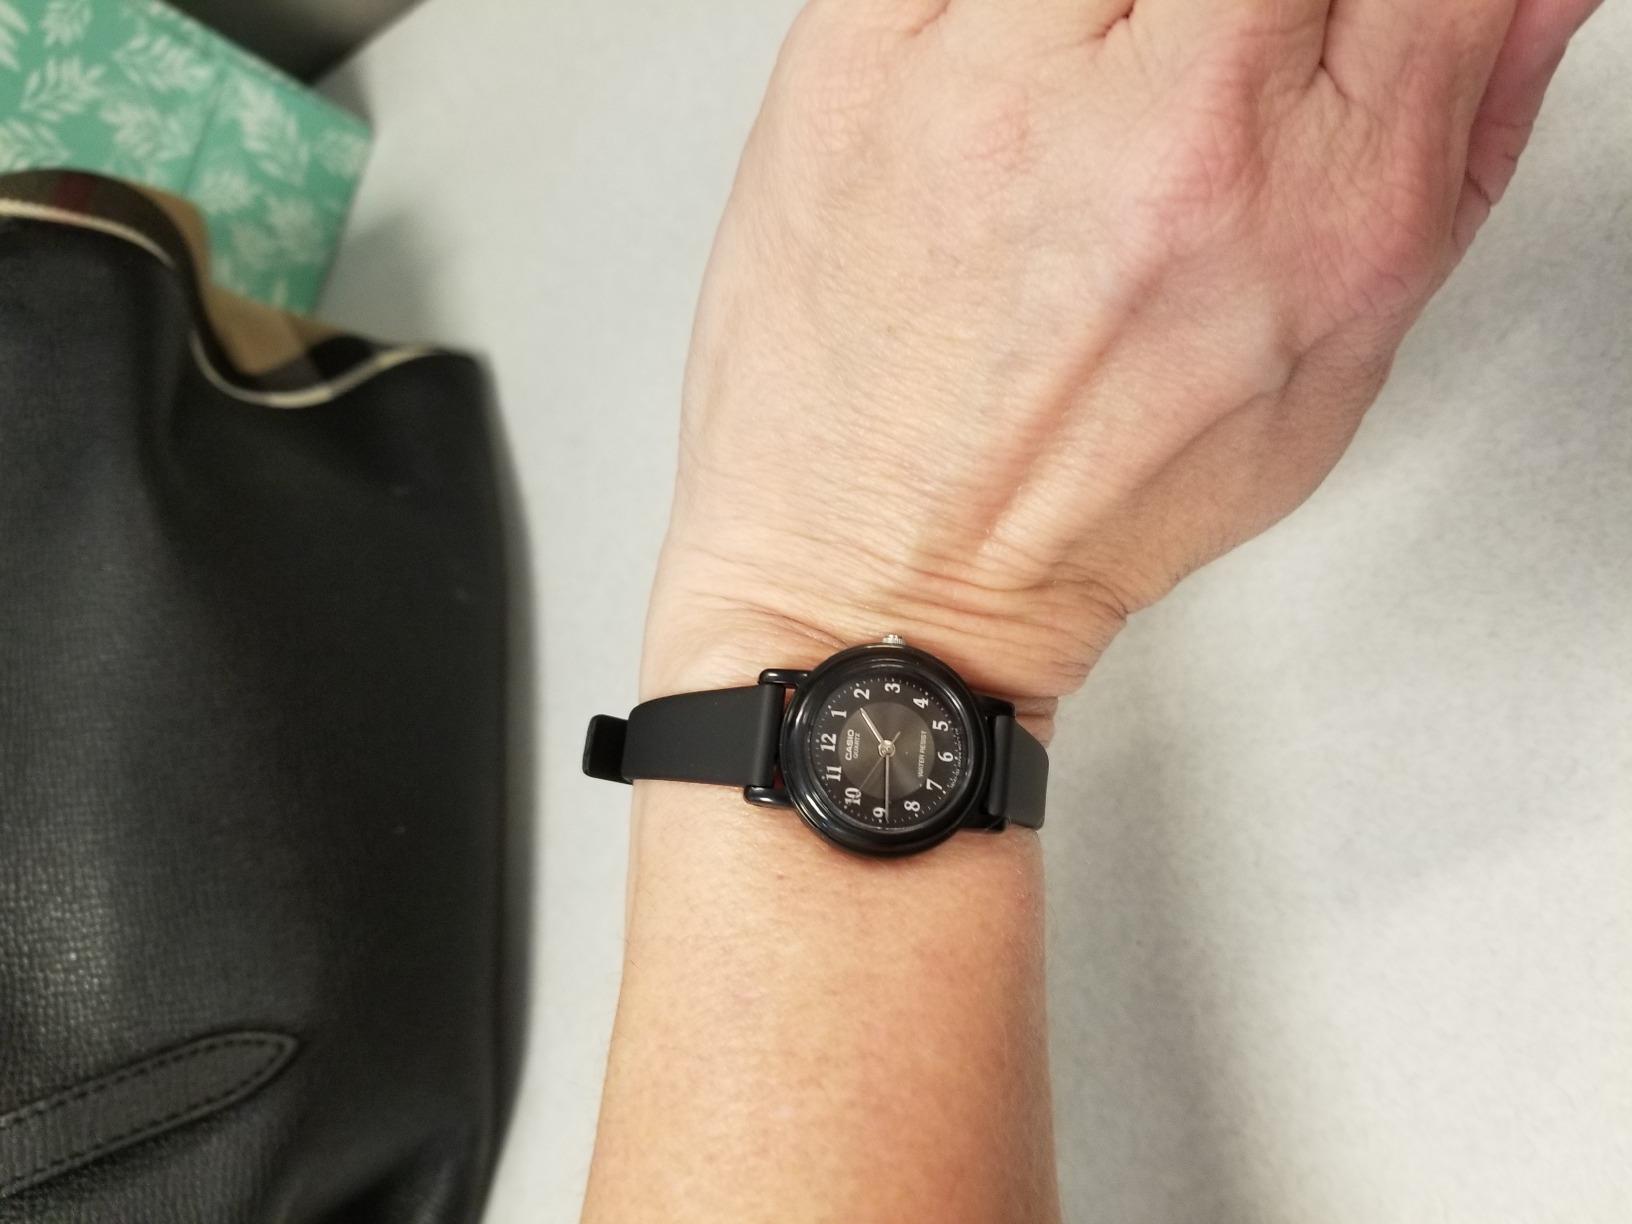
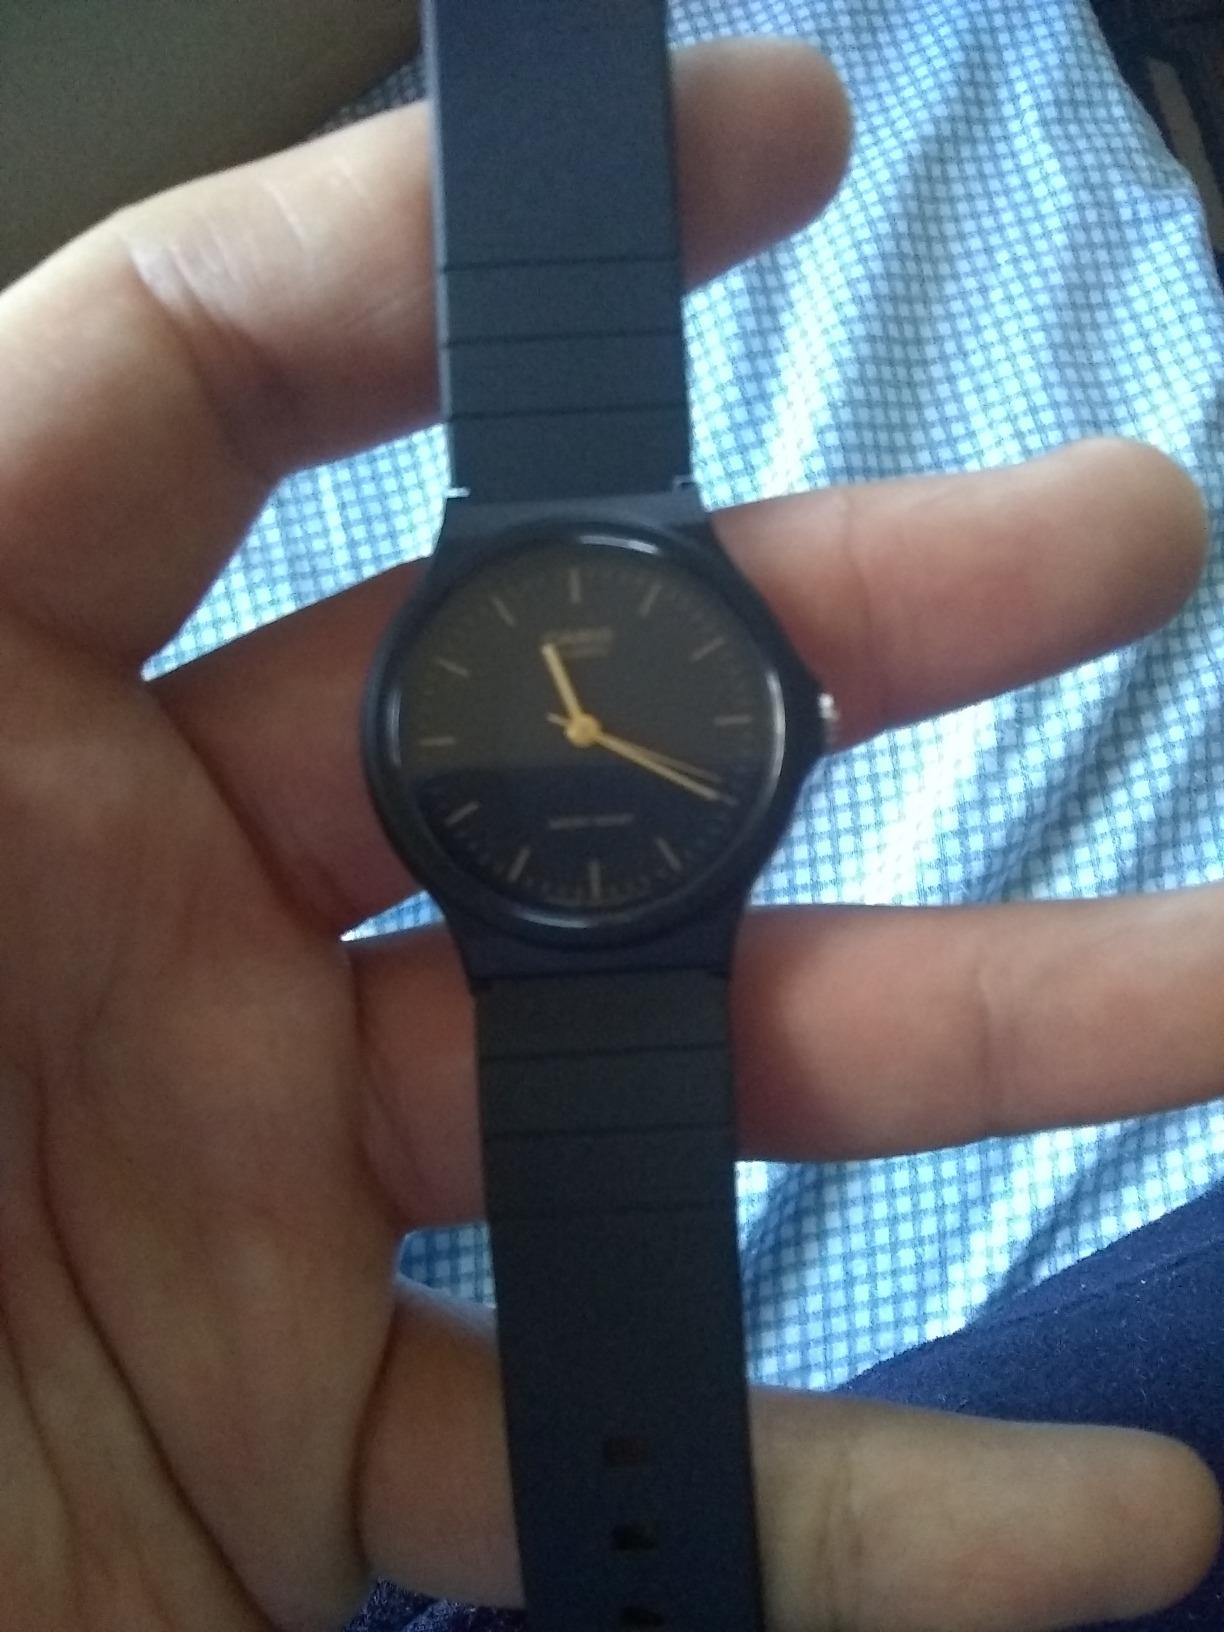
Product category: accessories_watch
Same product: no